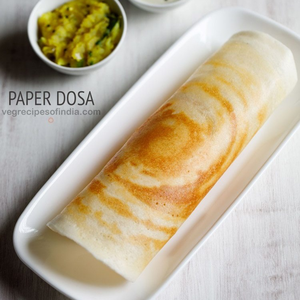
Dish: dosa